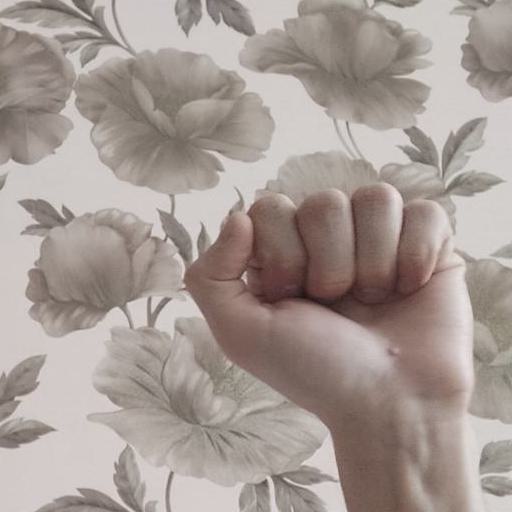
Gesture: fist